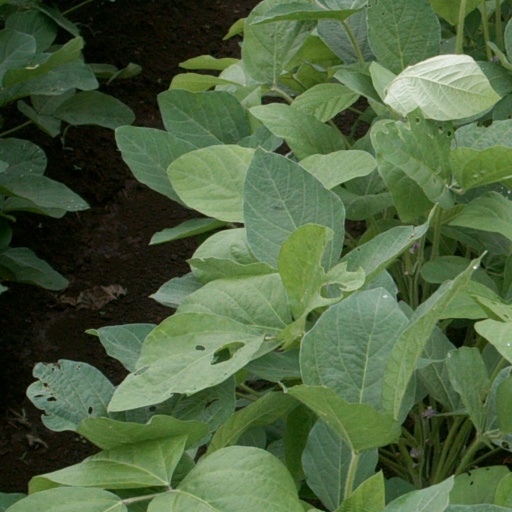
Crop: soybean